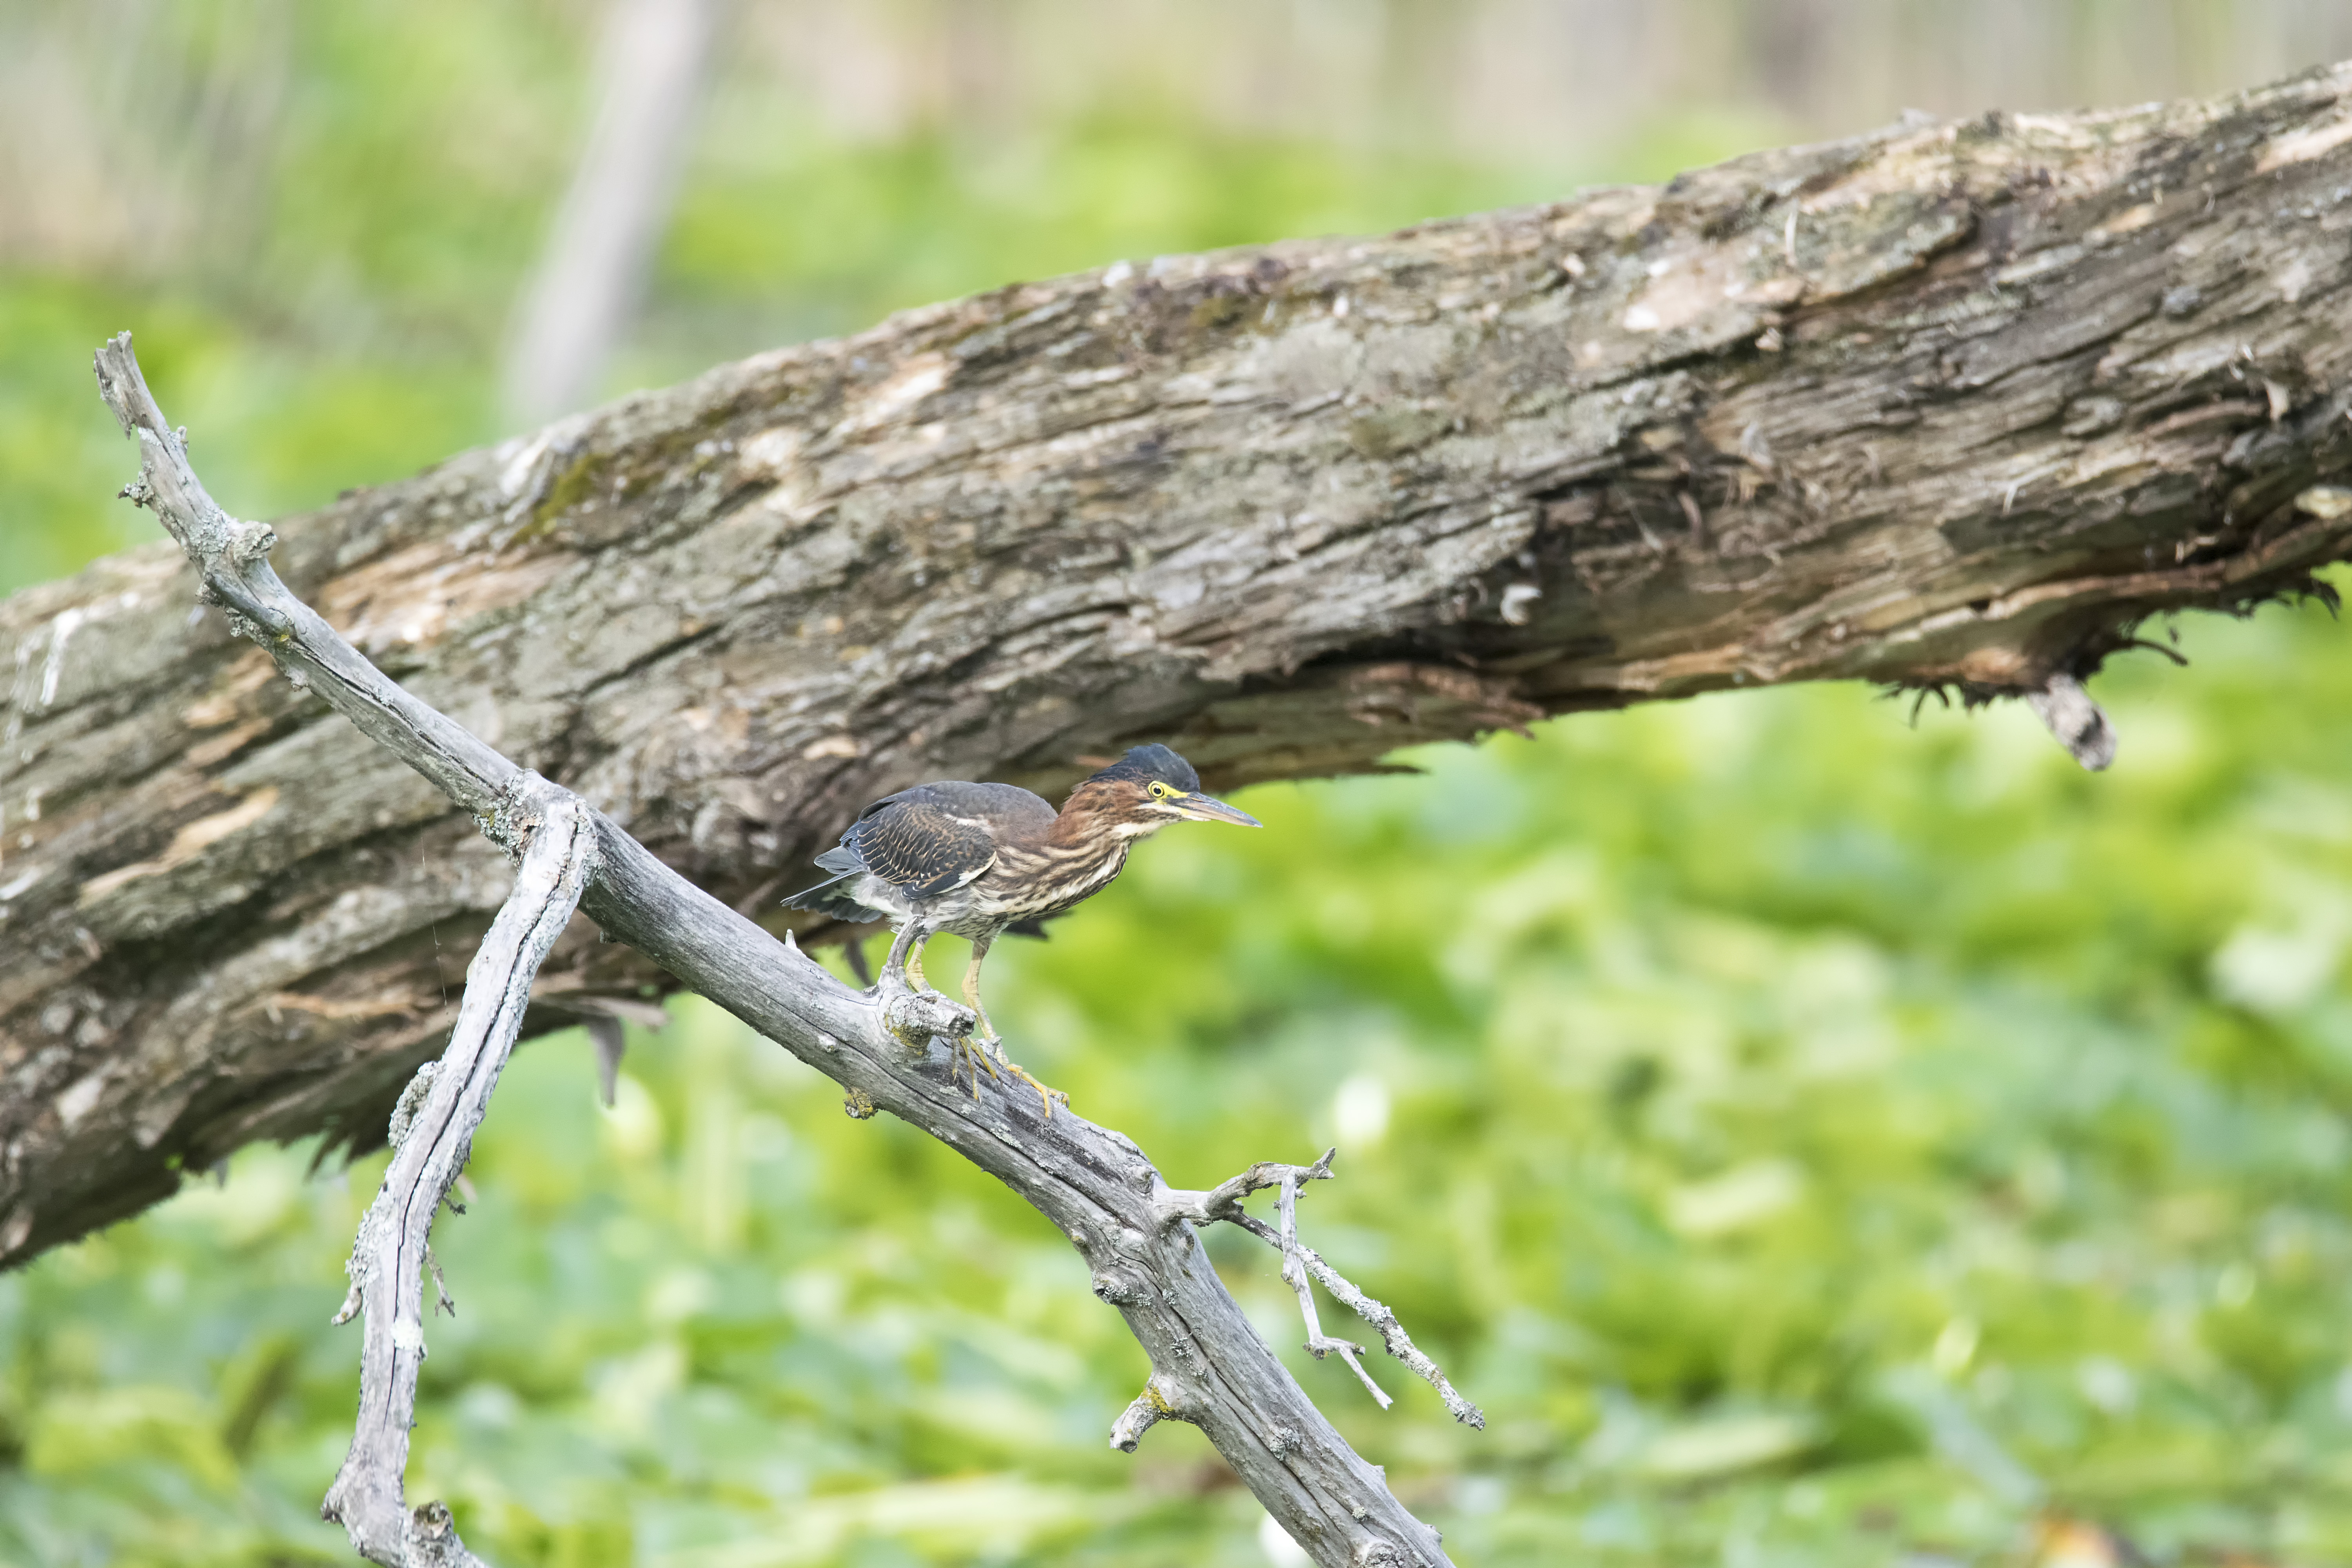
tree, branch, bird, leaf, trunk, wildlife, green, insect, fauna, invertebrate, twig, canada, vert, quebec, heron, sherbrooke, oiseau